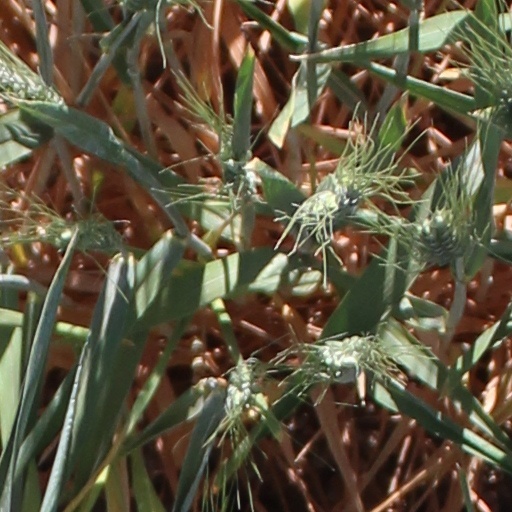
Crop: wheat